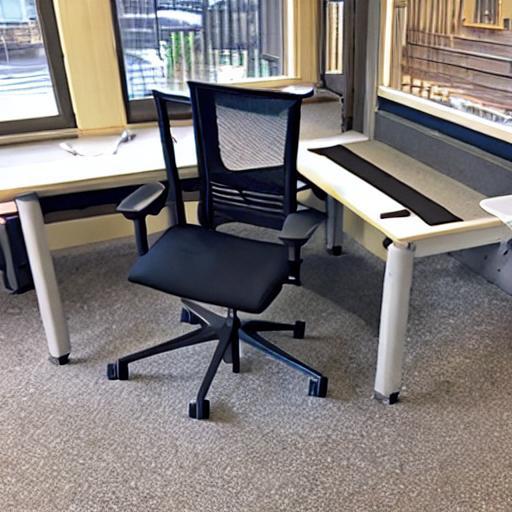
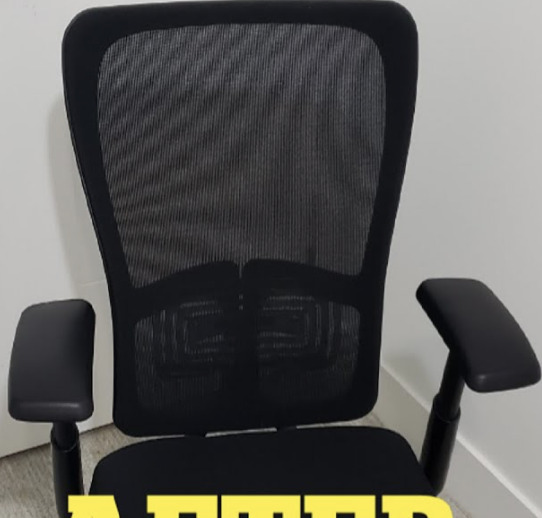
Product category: items_chair
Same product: no